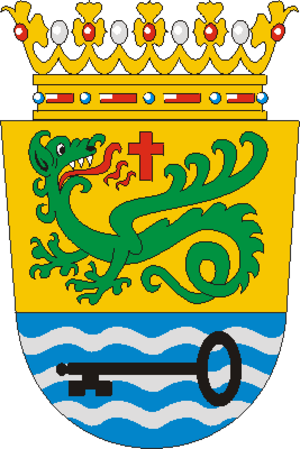
Puerto de la Cruz est une commune de la province de Santa Cruz de Tenerife dans la communauté autonome des Îles Canaries en Espagne. Elle est située au nord de l'île de Tenerife.